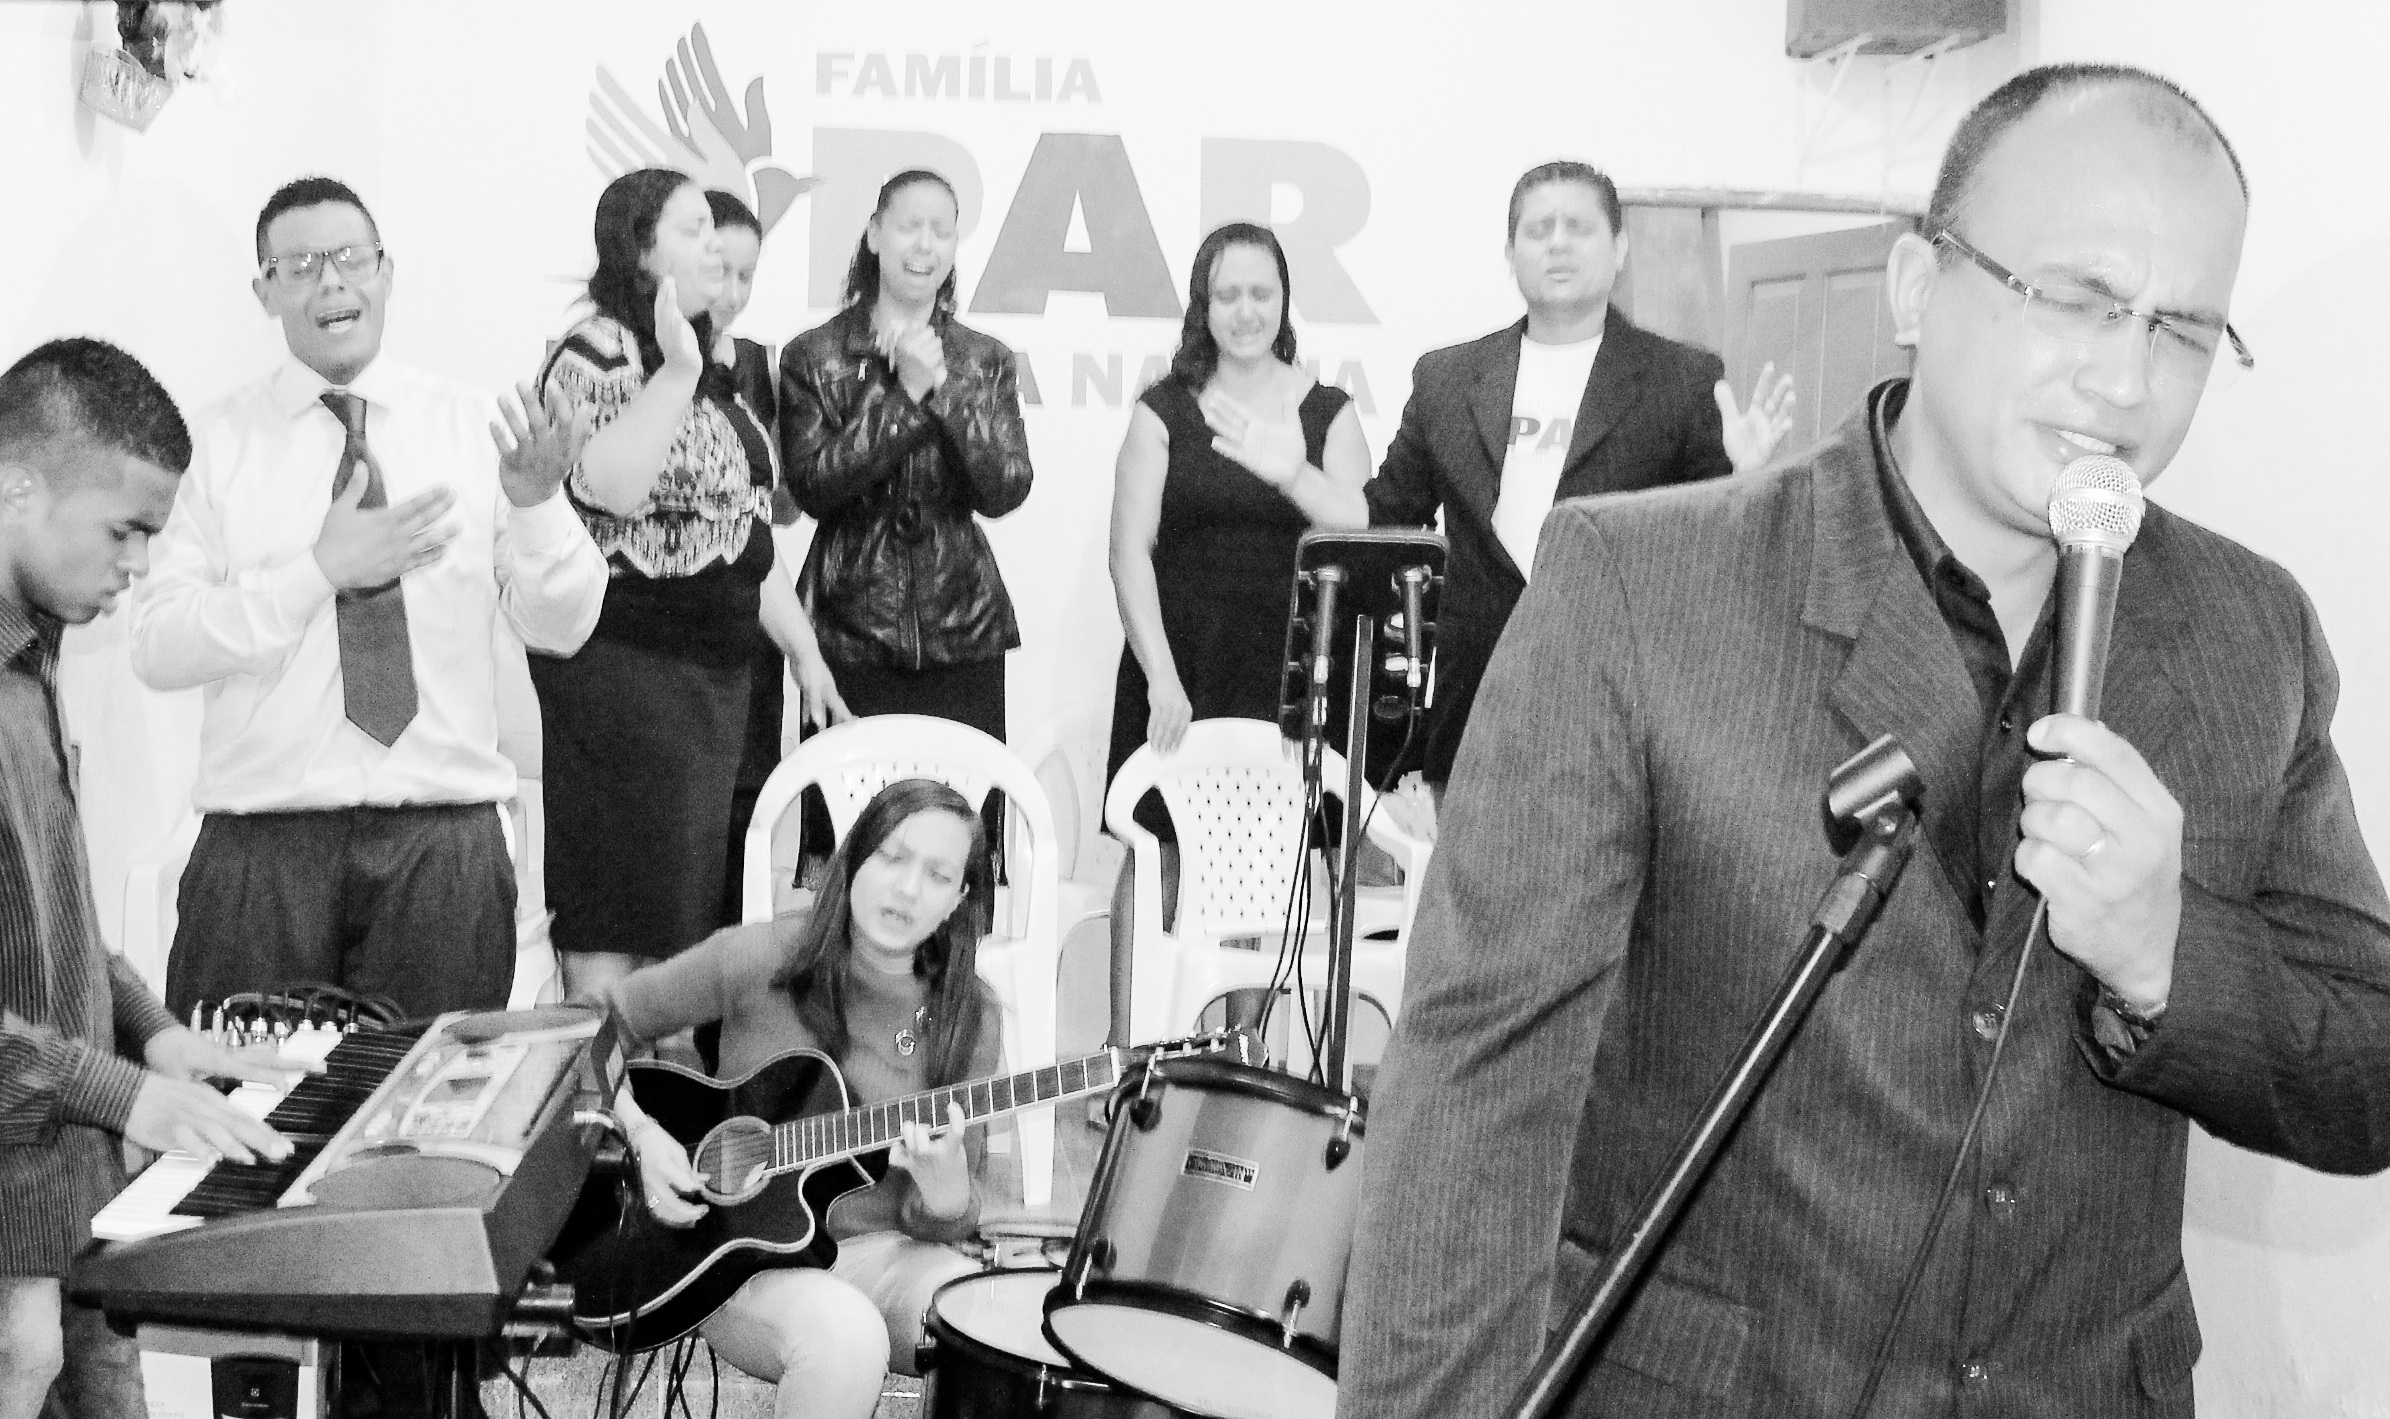
black and white, people, musician, praying, team, pastor, preacher, preaching, monochrome photography